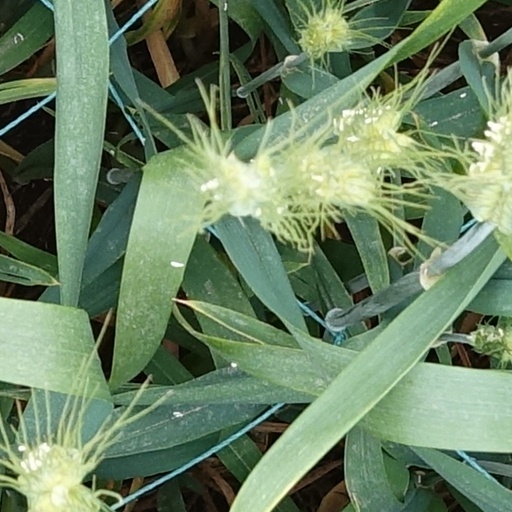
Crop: wheat